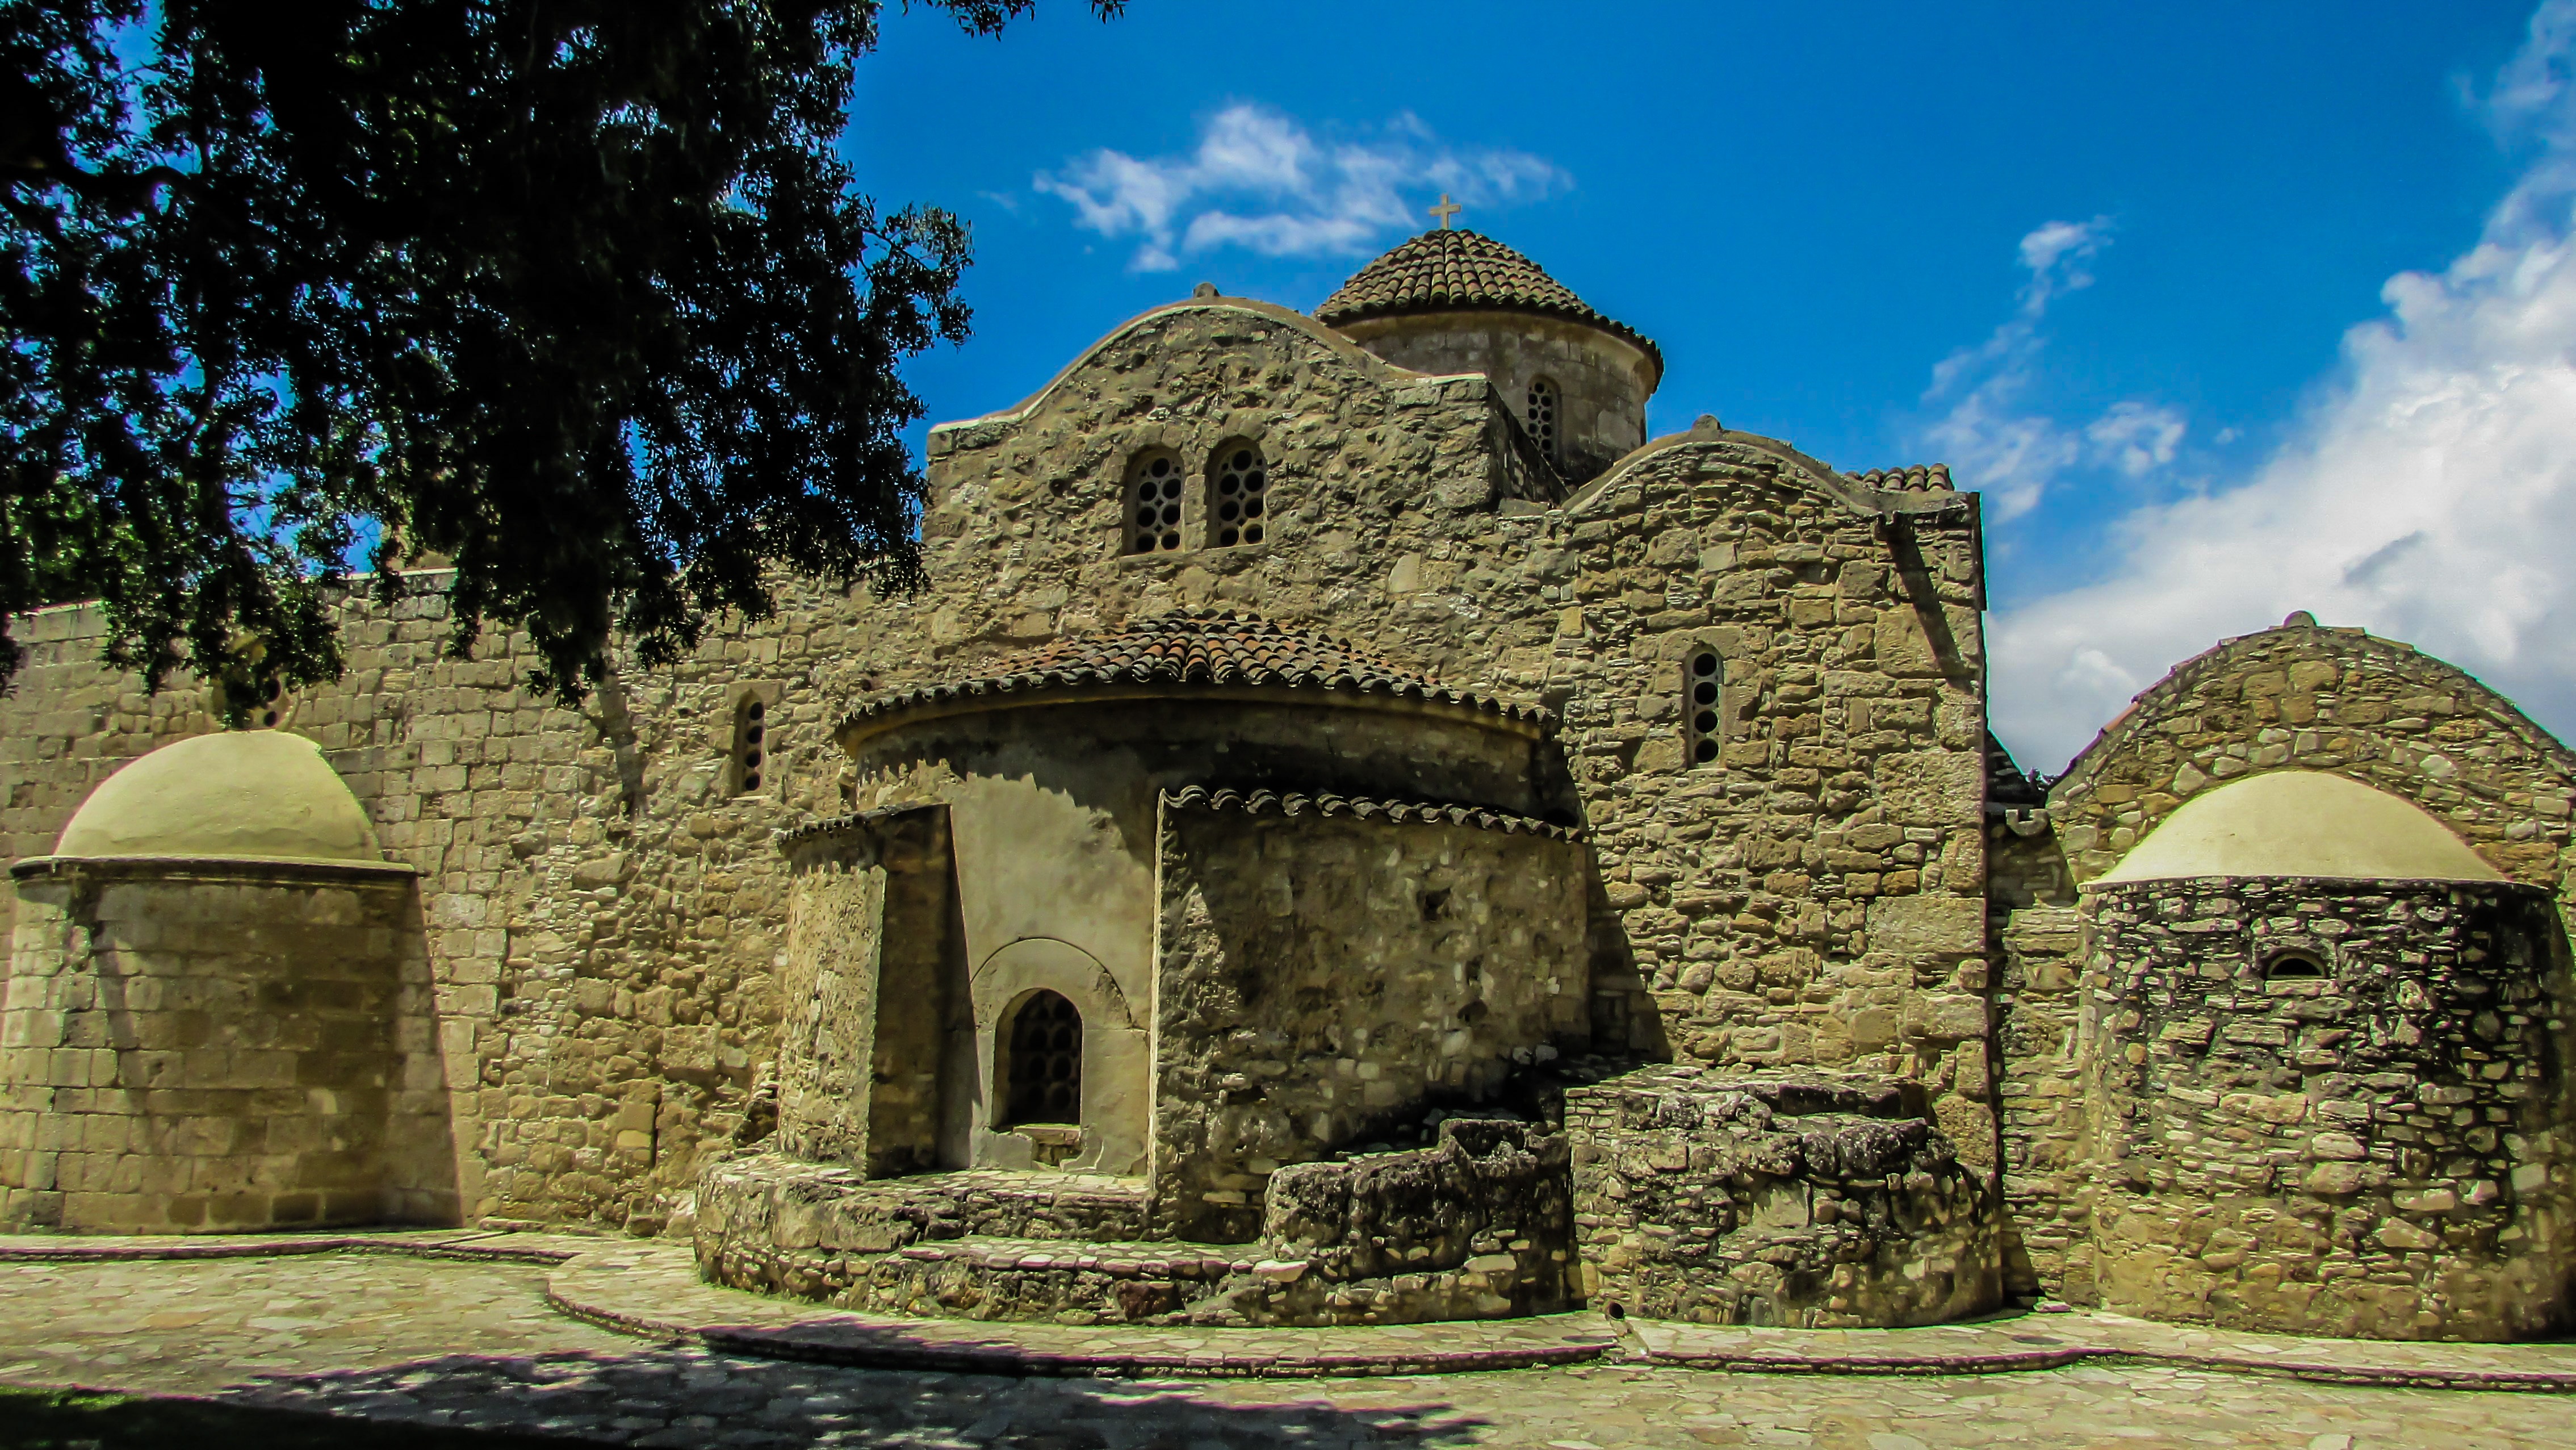
architecture, building, monument, religion, landmark, church, chapel, place of worship, medieval, ruins, monastery, christianity, orthodox, historical, estate, cyprus, archaeological site, unesco world heritage, historic site, ancient history, 11th century, kiti, panagia angeloktisti, spanish missions in california